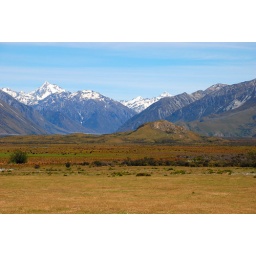
mount sunday in the rangitata river valley used for edoras in lotr